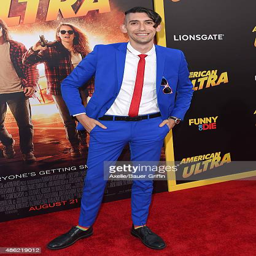
scriptwriter arrives at the premiere